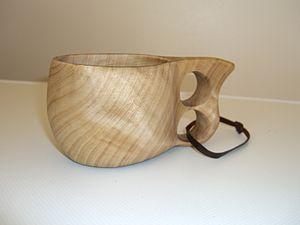
La kuksa est une tasse de bois, de préférence évidée dans un broussin.